Roncesvalles, Toronto

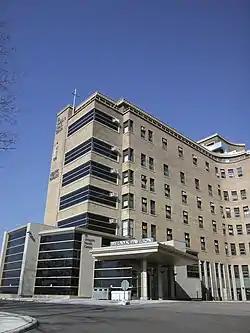
large multi-storey building of brick with large glass entry lobbies

Roncesvalles United Church, located at Wright Avenue, operates a mission and a daycare. The church was renamed Emmanuel – Howard Park in 1972, following the merger of its congregation with that of Howard Park United Church. Cheri DiNovo was the pastor of the church until she was elected as the current Member of Provincial Parliament (MPP) for Parkdale–High Park in 2006. The former Howard Park Church is located at Sunnyside and Marmaduke and was converted into housing. As of 2016, Emmanuel – Howard Park was renamed Roncesvalles United Church. Services are also held by Roman Catholic Womenpriests at the church.